List of birds of the Gambia

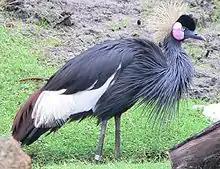
Black-crowned crane ("Balearica pavonina")

Cranes are large, long-legged, and long-necked birds. Unlike the similar-looking but unrelated herons, cranes fly with necks outstretched, not pulled back. Most have elaborate and noisy courting displays or "dances".